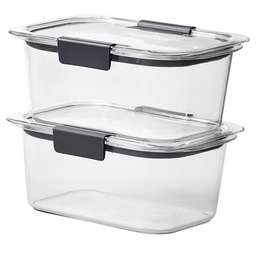
Label: plastic